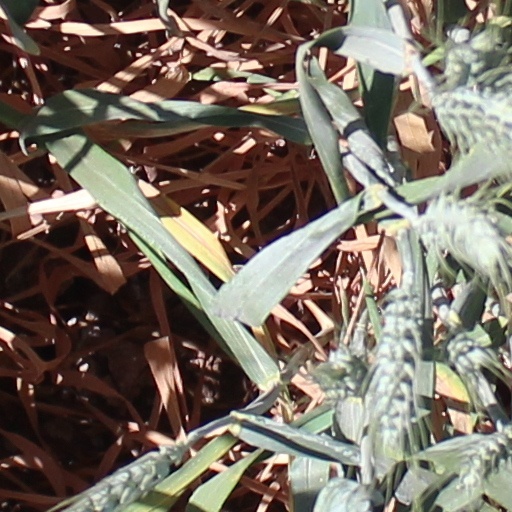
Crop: wheat